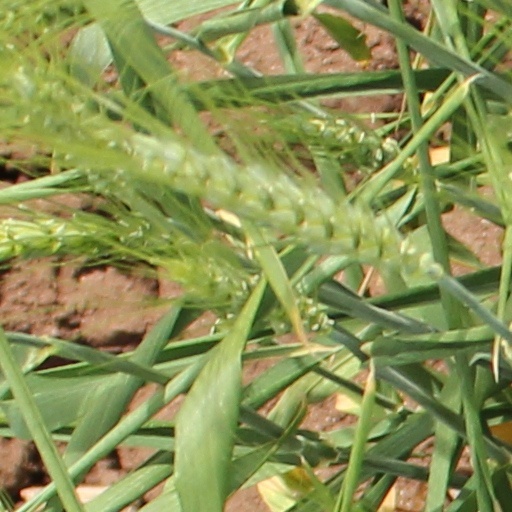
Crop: wheat